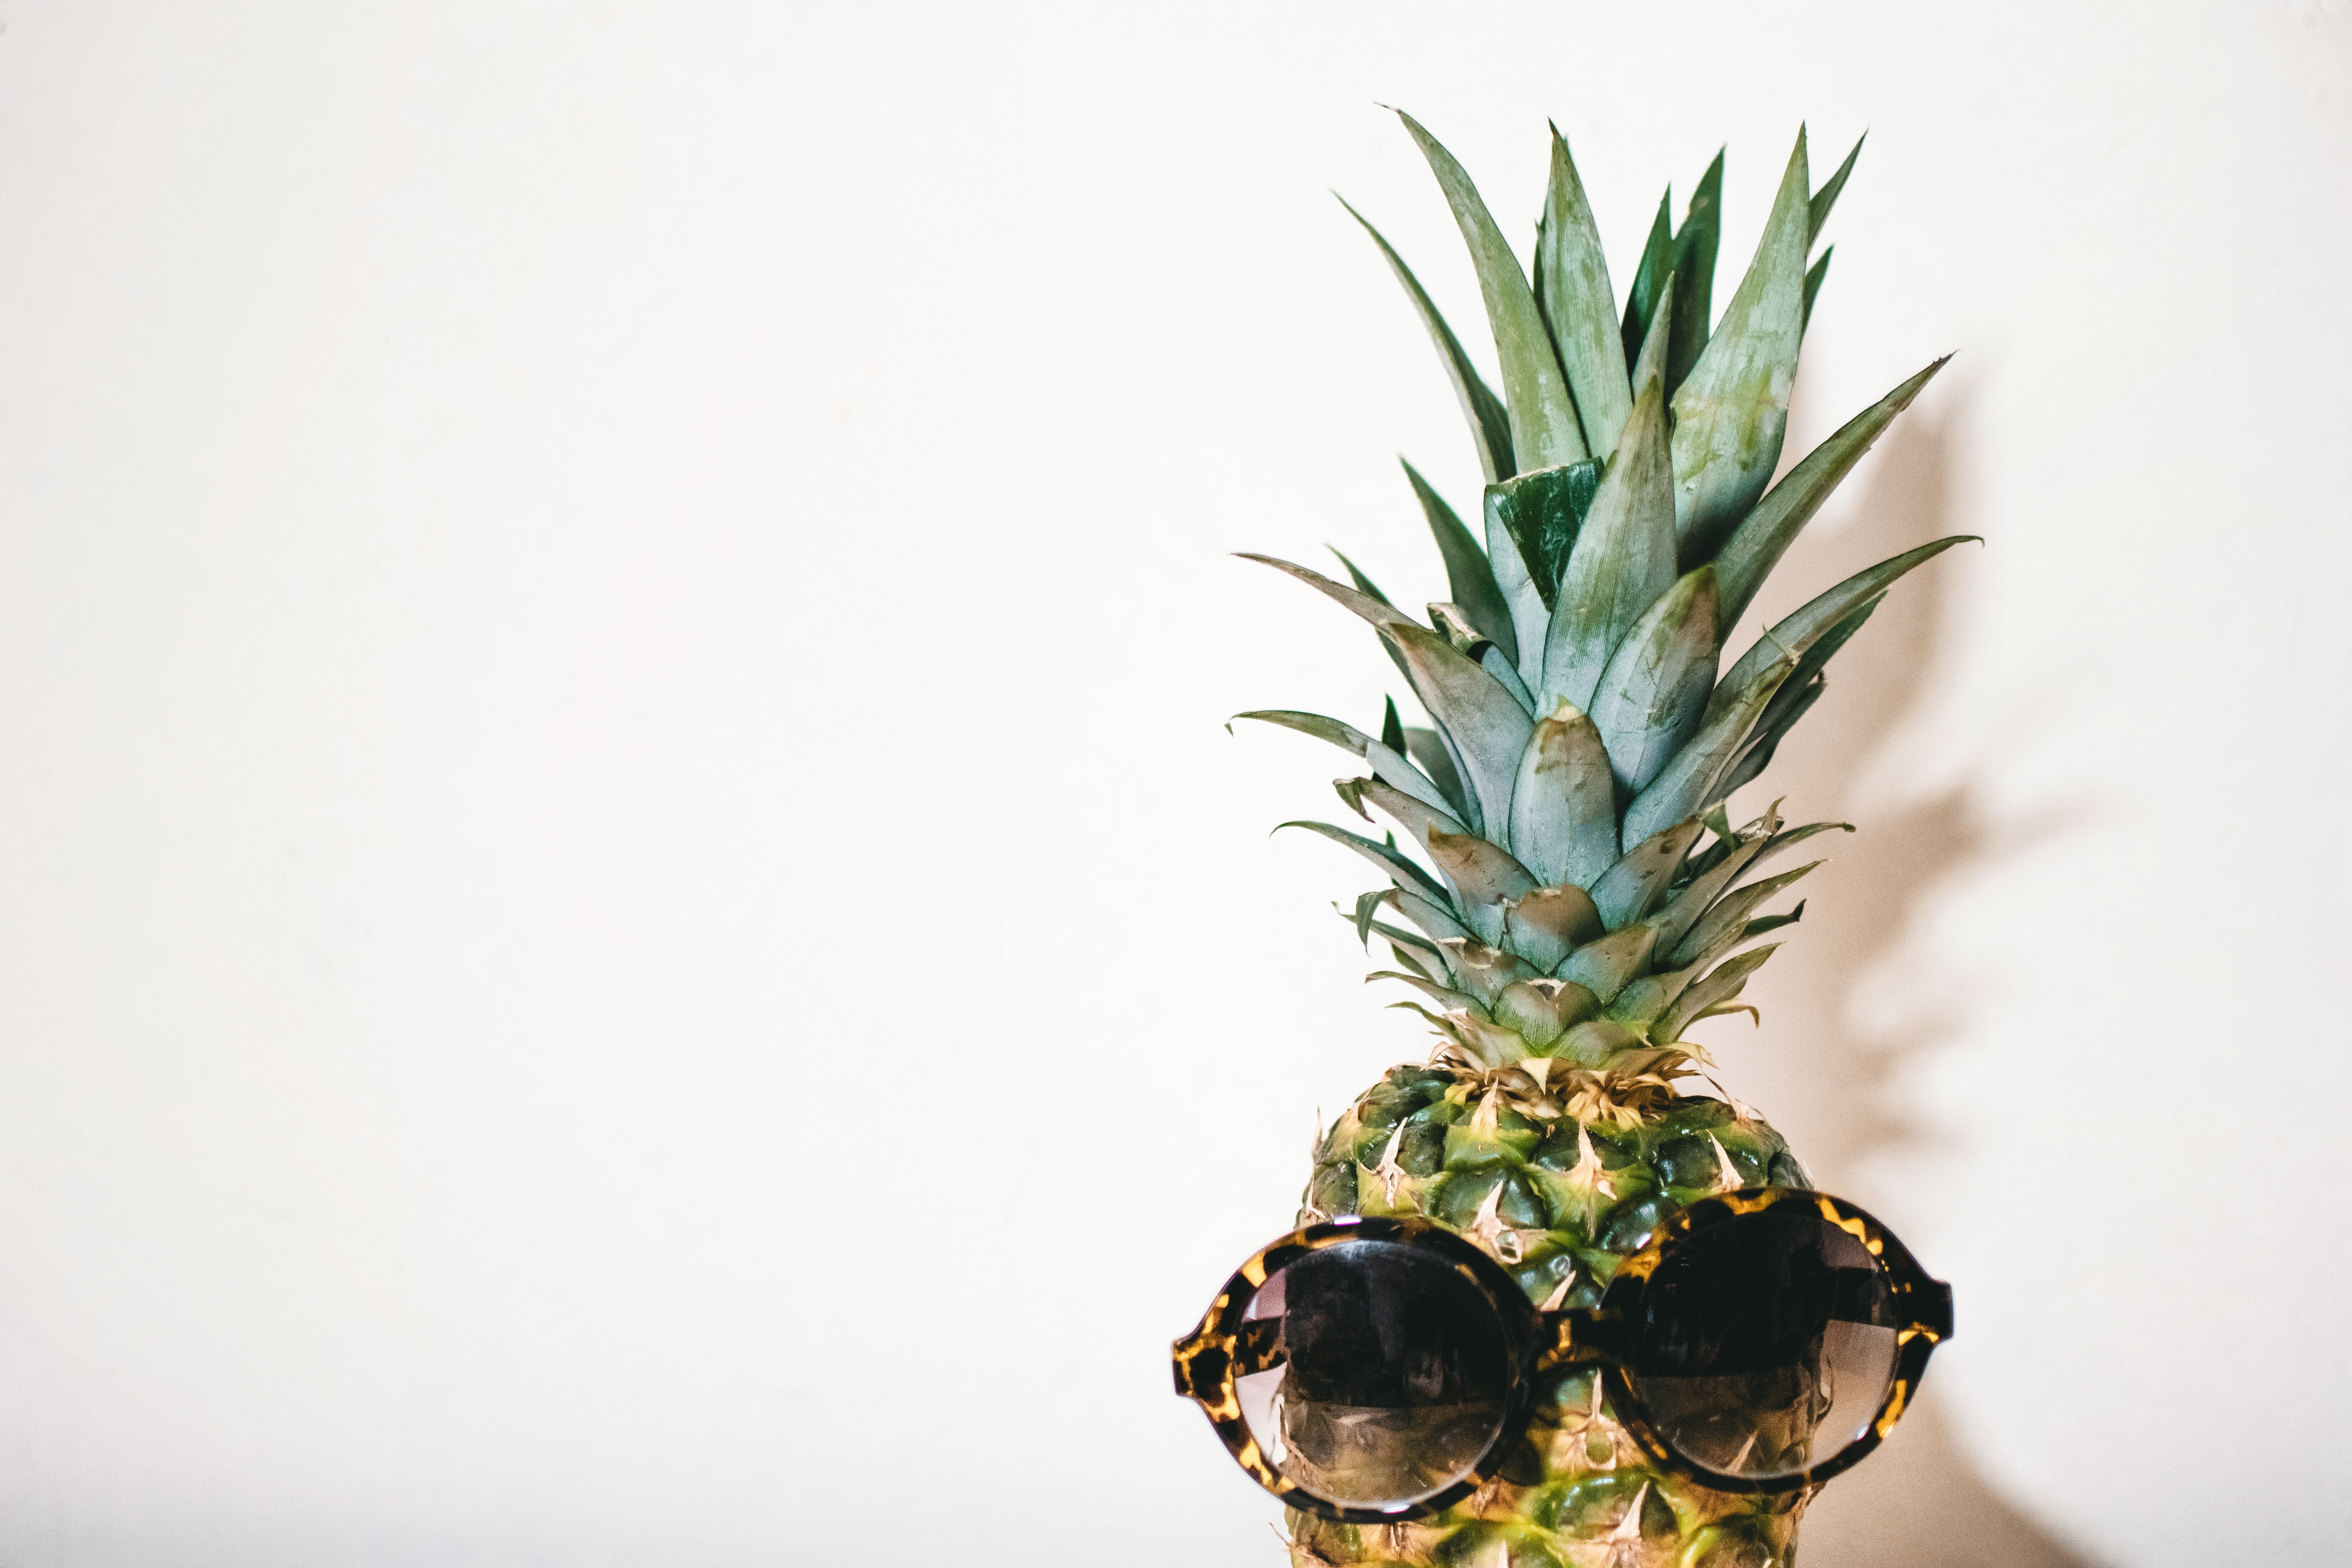
pineapple, ananas, plant, fruit, bromeliaceae, terrestrial plant, still life photography, flowering plant, photography, food, plant stem, flower, poales